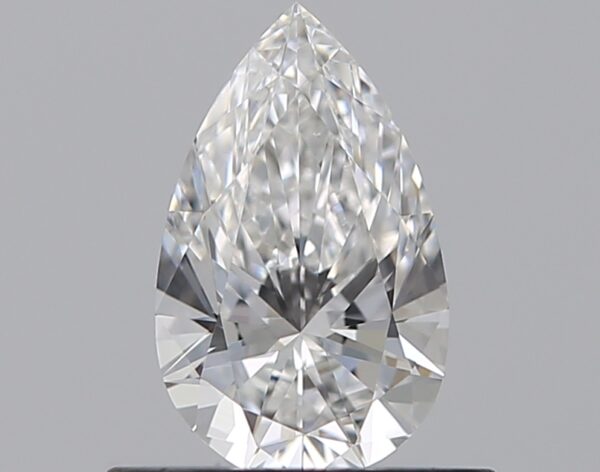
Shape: pear
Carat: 0.5
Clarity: VS1
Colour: E
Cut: EX
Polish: EX
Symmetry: VG
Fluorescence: M
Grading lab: GIA
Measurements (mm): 7.26 x 4.45 x 2.73